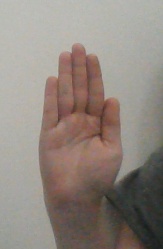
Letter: seen